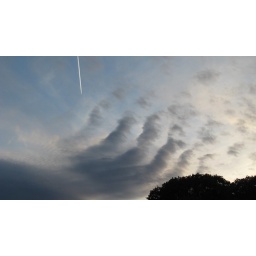
The great bear paw in the sky